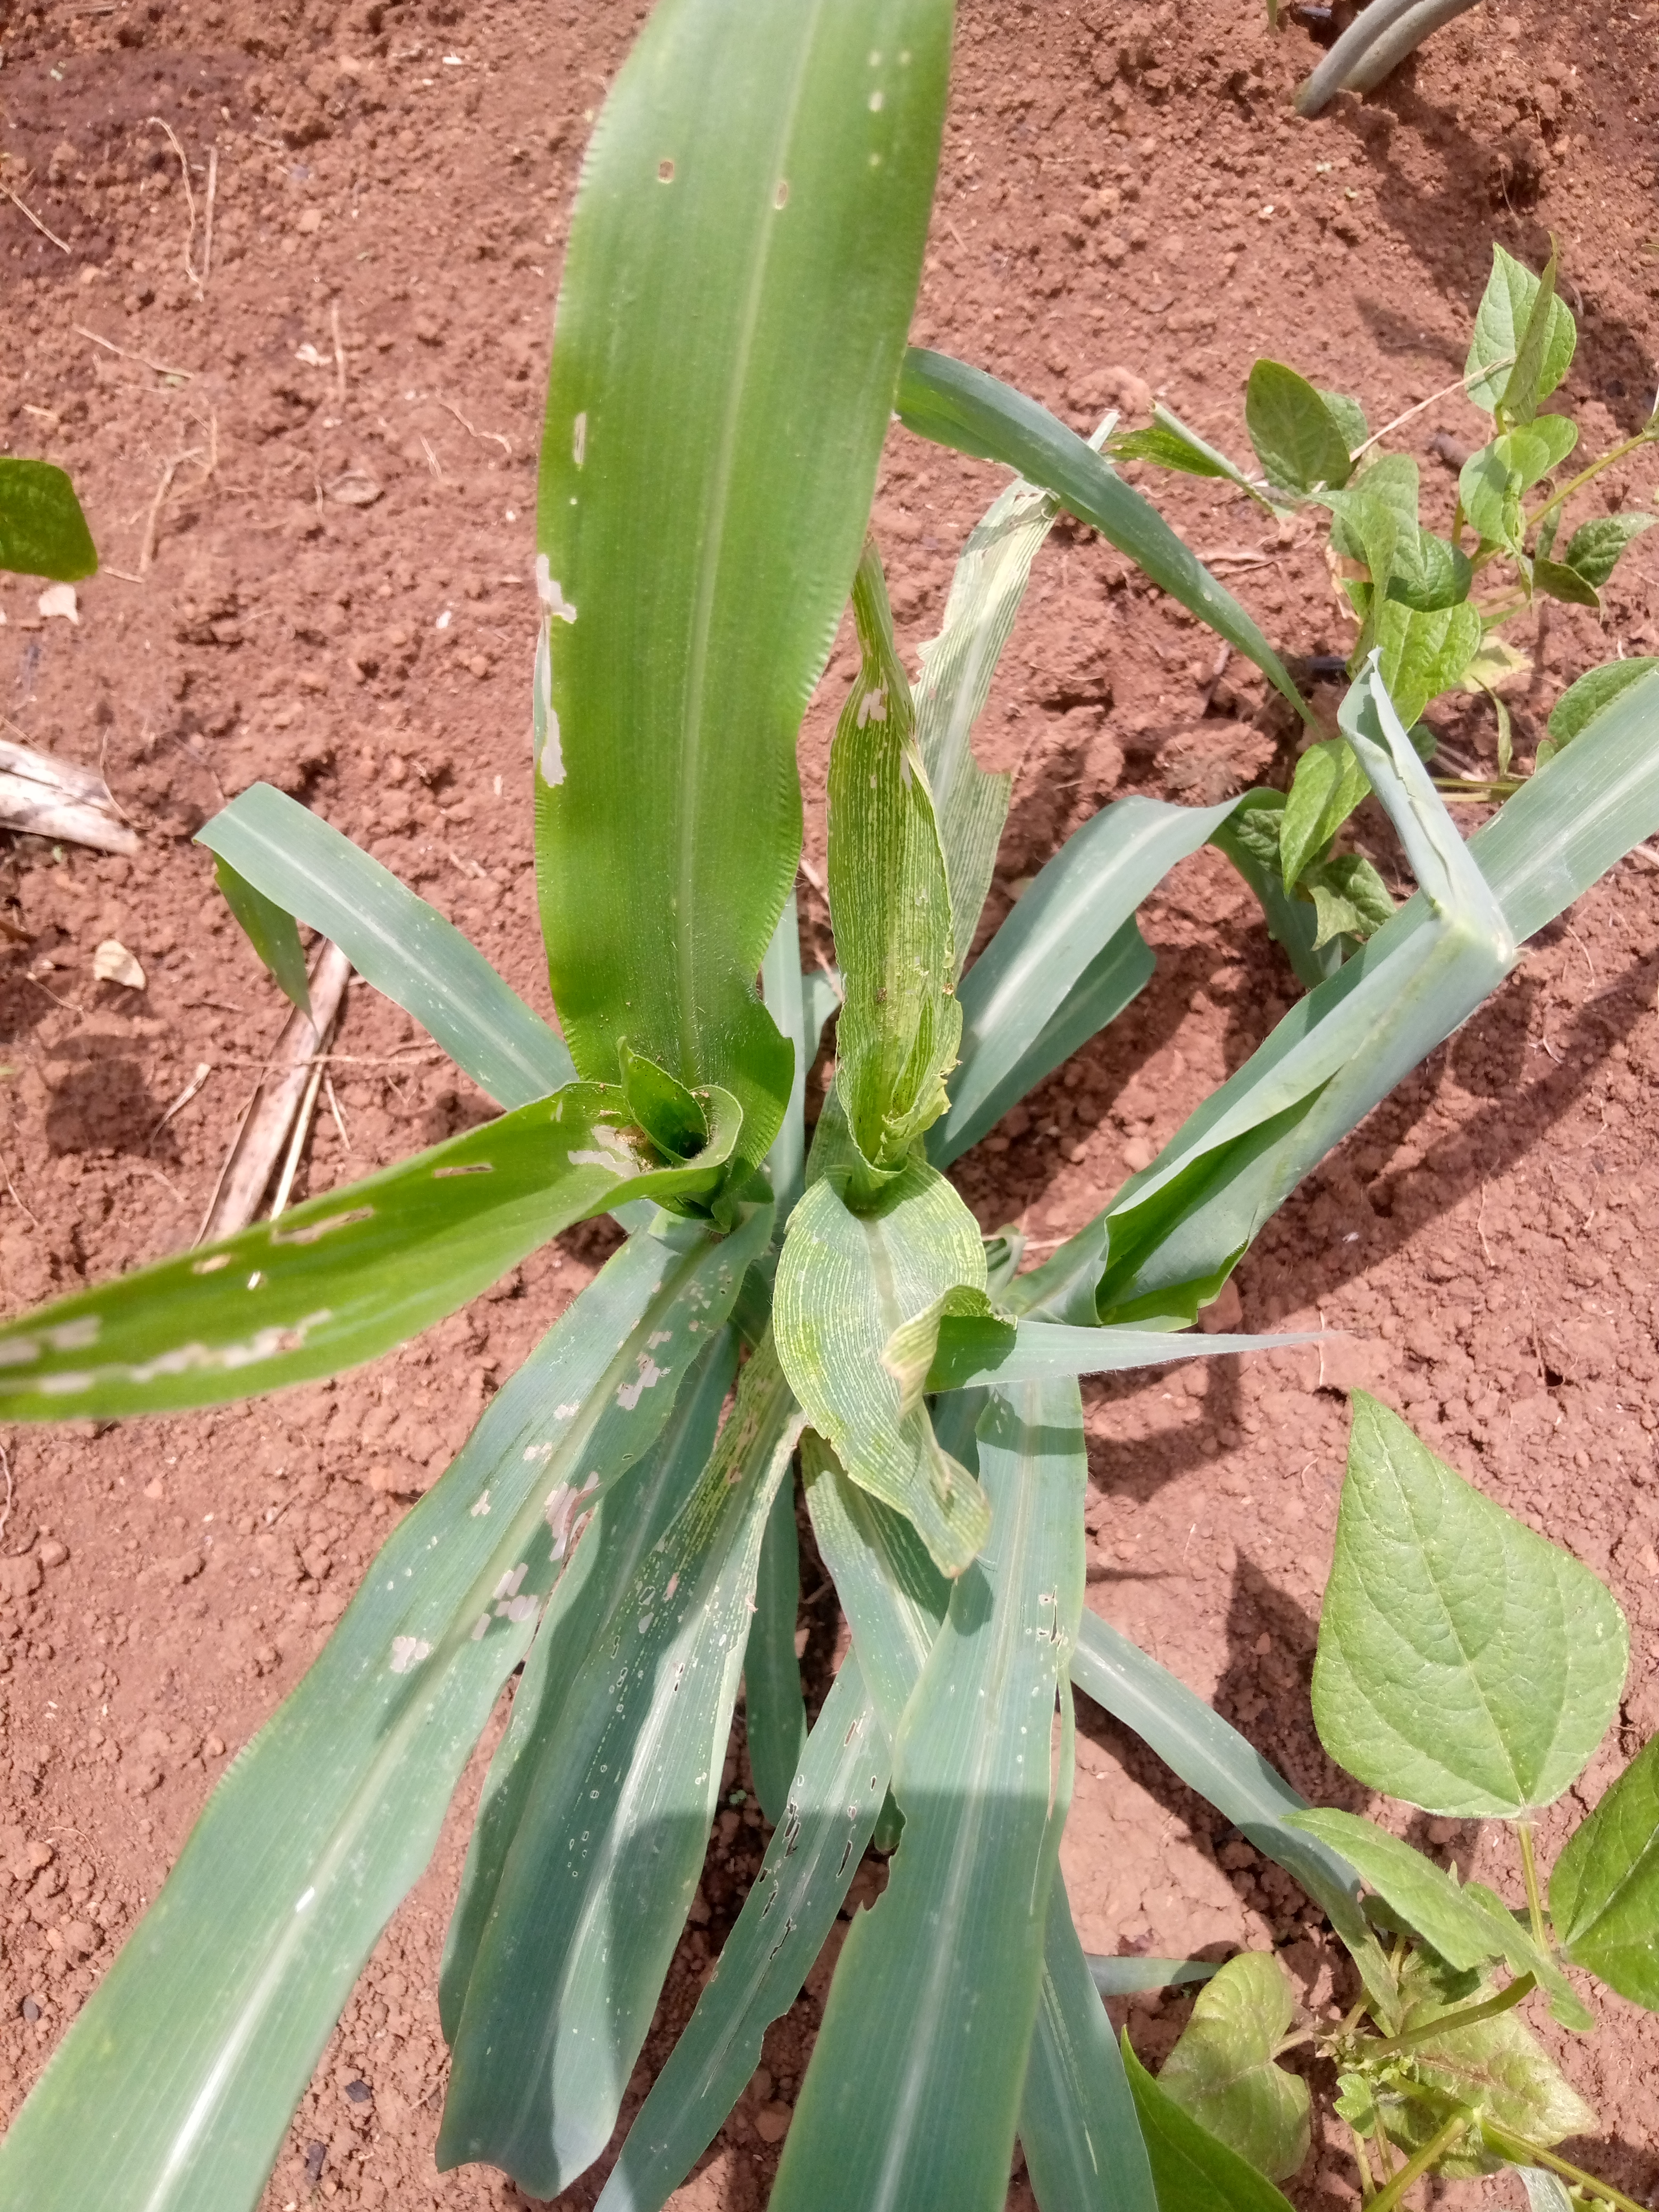
Label: spodoptera_frugiperda